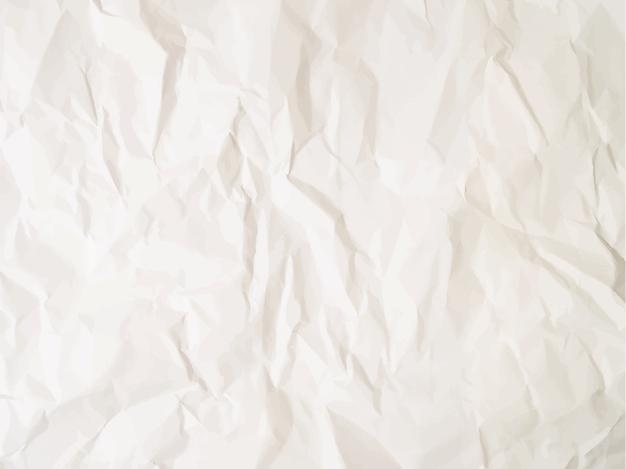
Label: paper